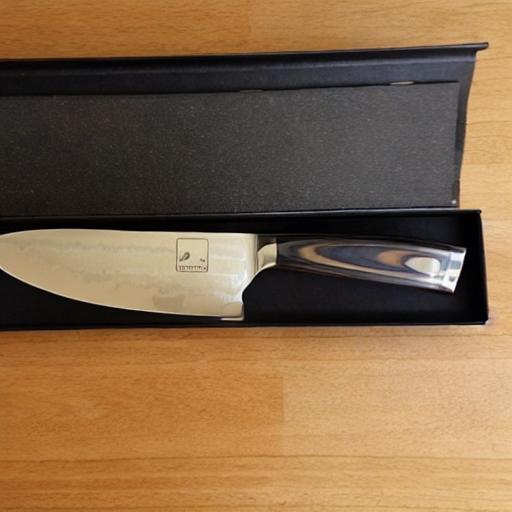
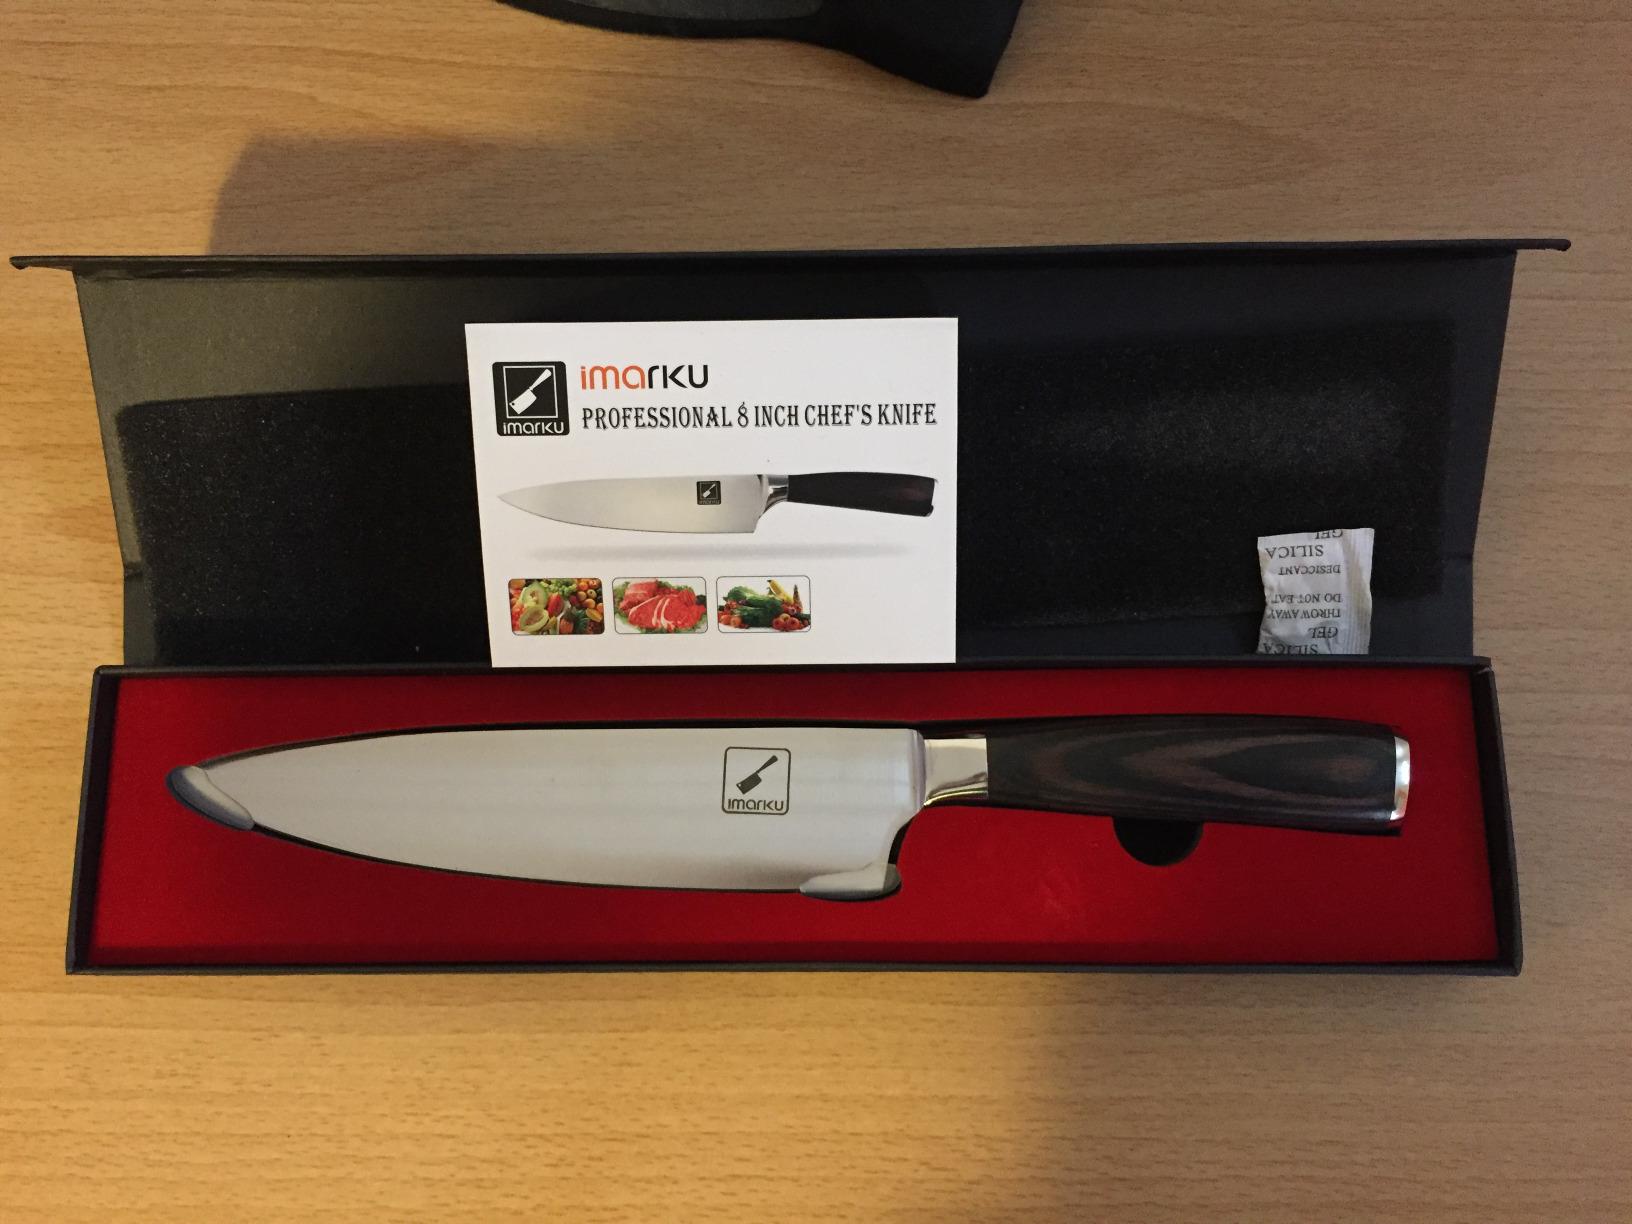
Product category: items_knife
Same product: no